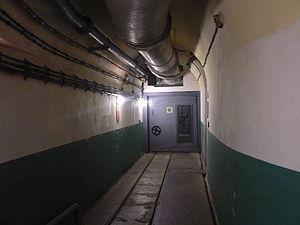
L'ouvrage de Saint-Gobain est un ouvrage fortifié de la ligne Maginot dans les Alpes, sur la commune de Modane, dans le département de la Savoie.